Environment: real
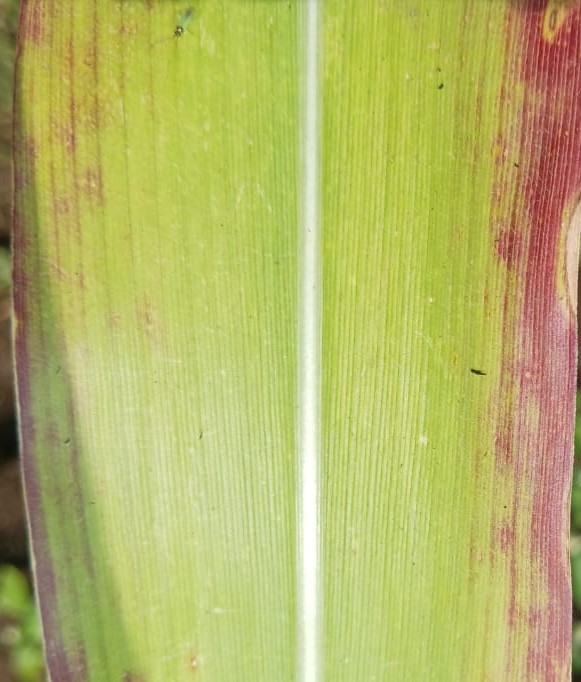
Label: phosphorus_deficiency